Paulo Comelli (philatelist)

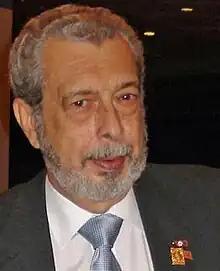

Paulo Rodolpho Comelli FRPSL (Rio de Janeiro, 23 March 1943 - 9 May 2011, Belo Horizonte, Brazil) was a Brazilian philatelist who signed the Roll of Distinguished Philatelists in 2007.